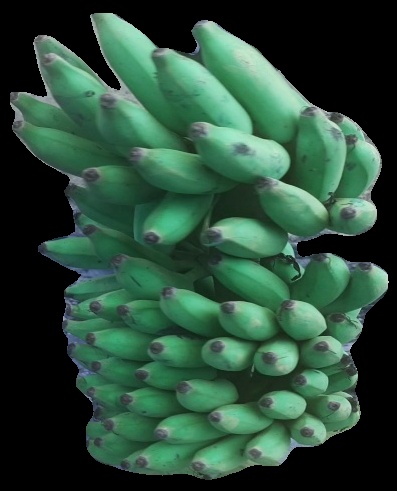
Variety: elakki-bale
Grade: grade2